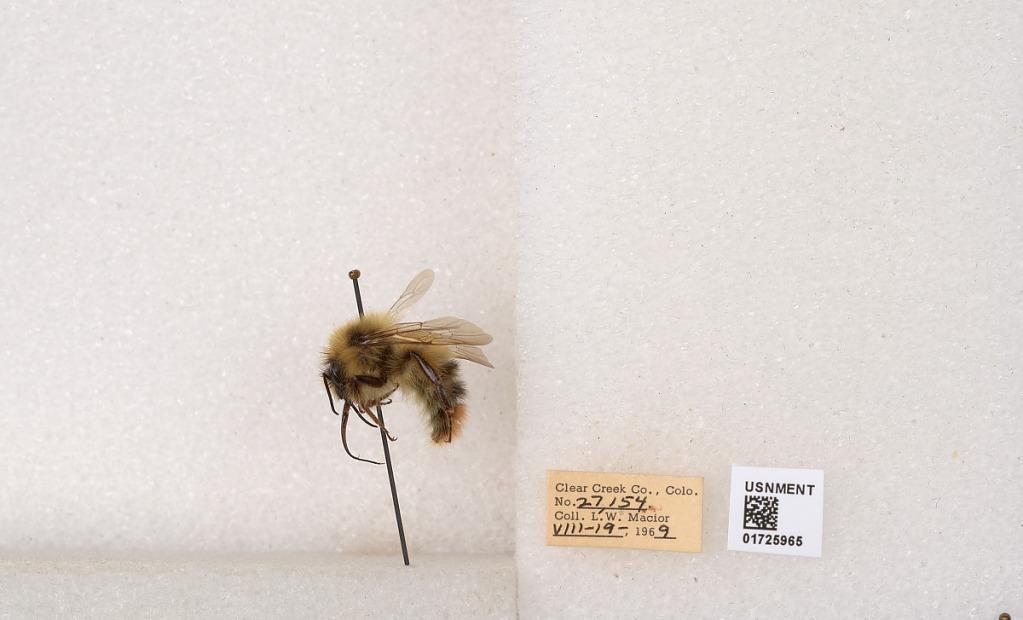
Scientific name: Bombus kirbyellus
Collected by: L. Macior
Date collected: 1969-8-19
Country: United States
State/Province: Colorado
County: Clear Creek
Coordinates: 39.6891, -105.644